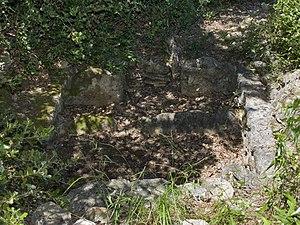
Dolmen découvert par Georges Bérard dans les années 1960.
Les dolmens des Muraires sont deux dolmens situés respectivement sur la commune du Luc et sur la commune de Cabasse, dans le département du Var en France.